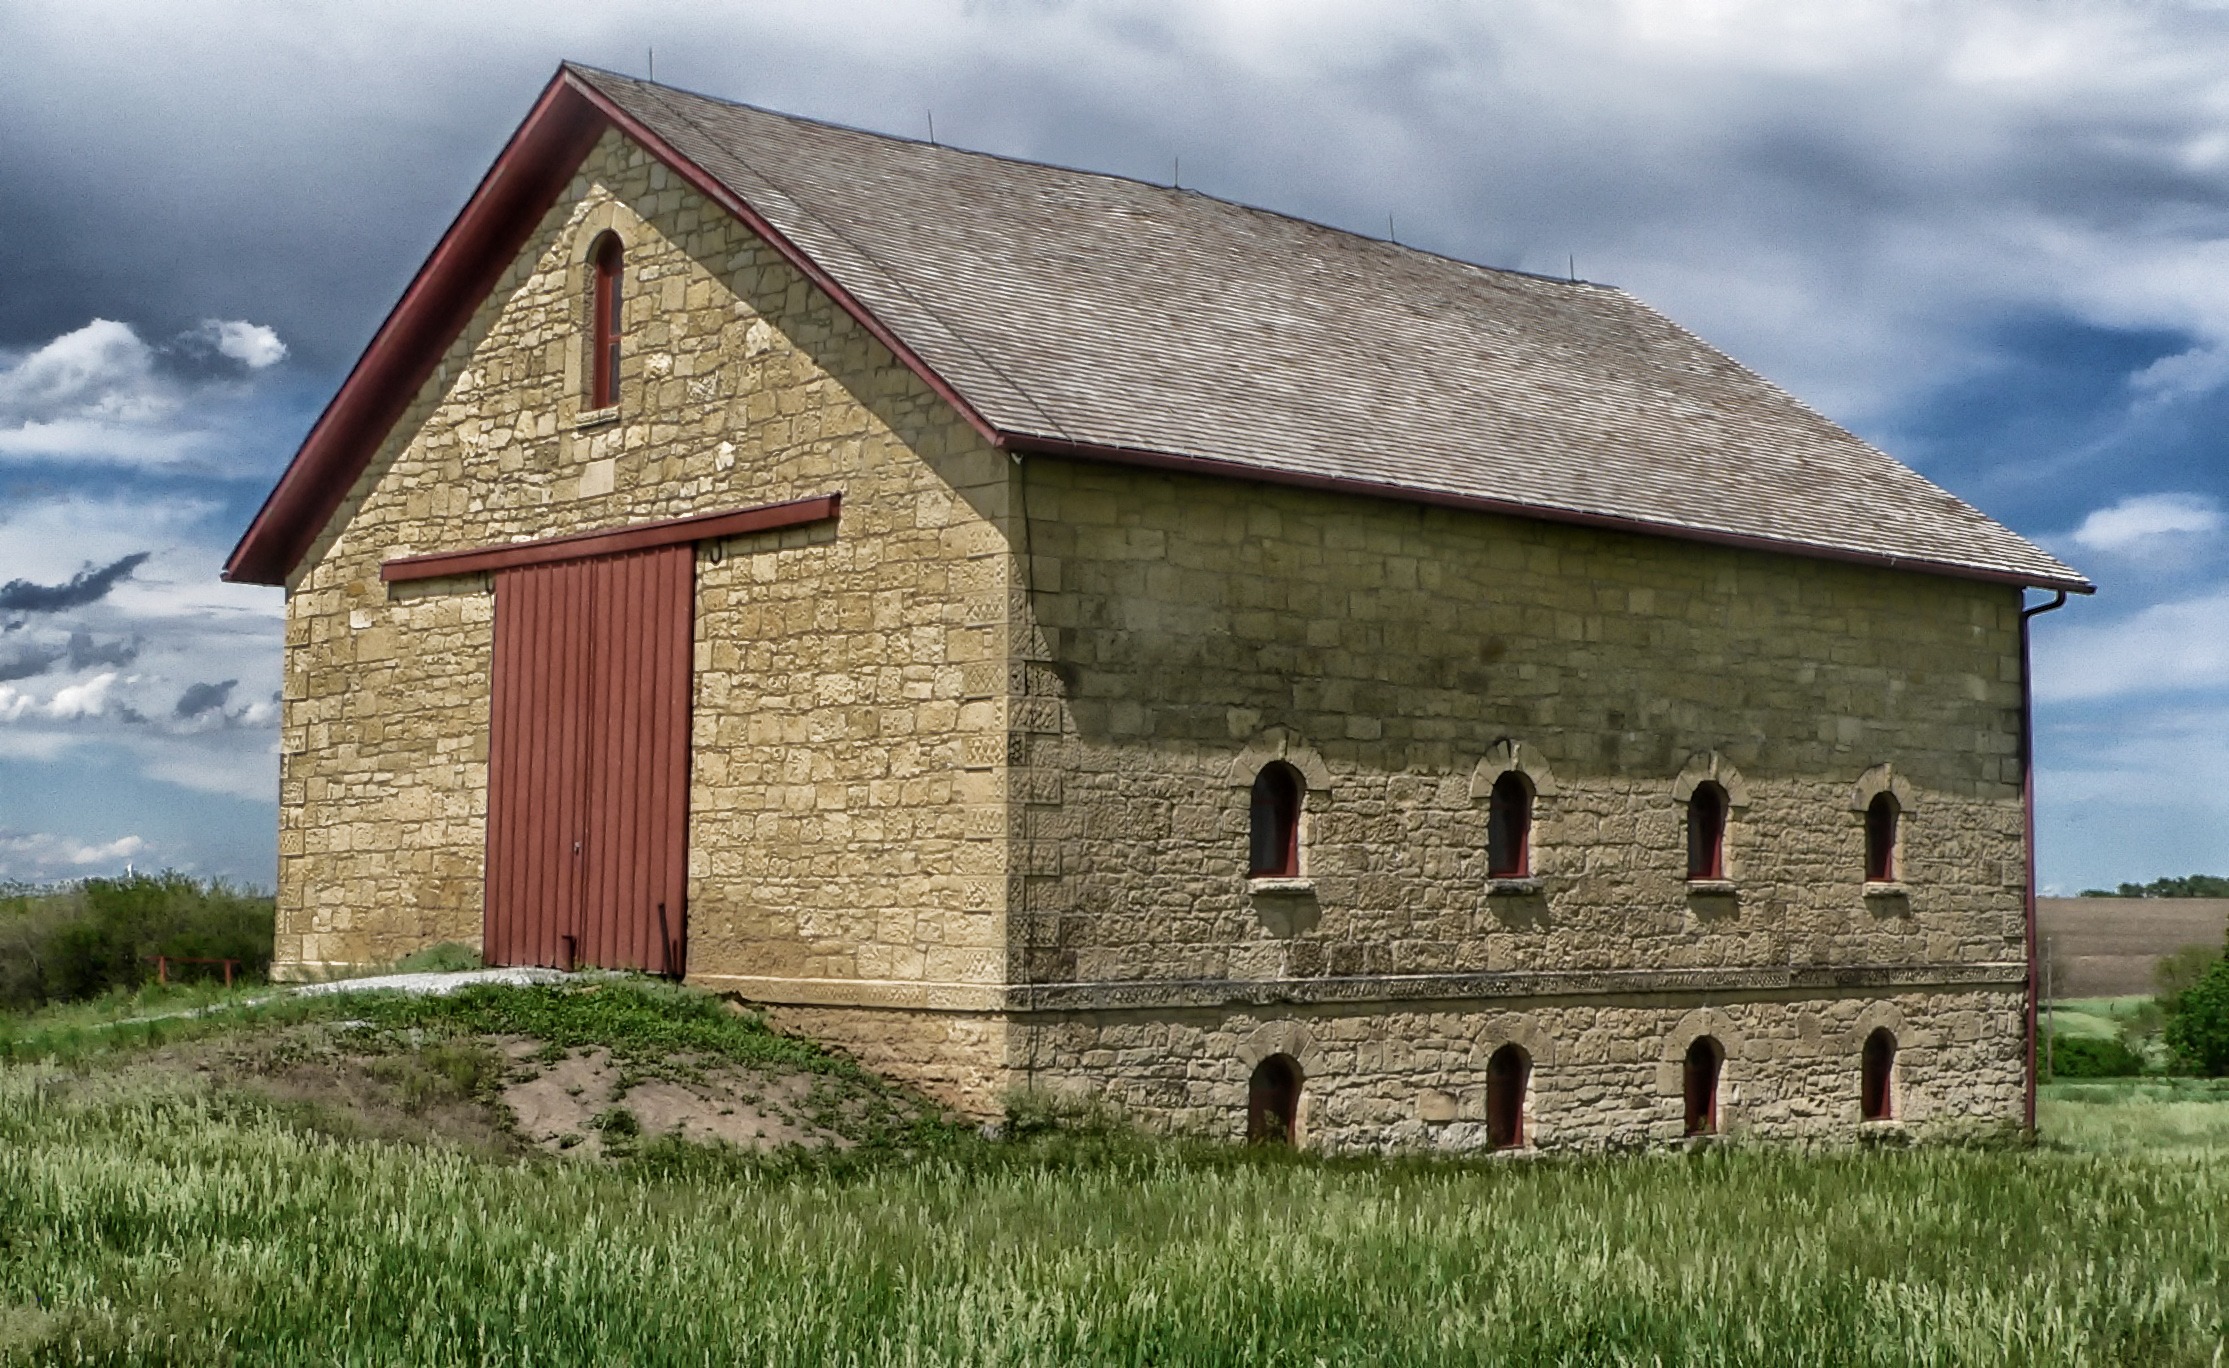
nature, sky, farm, countryside, house, building, barn, home, stone, country, rural, cottage, church, chapel, place of worship, outside, clouds, farmhouse, estate, nebraska, rural area